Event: Typhoon Ruby
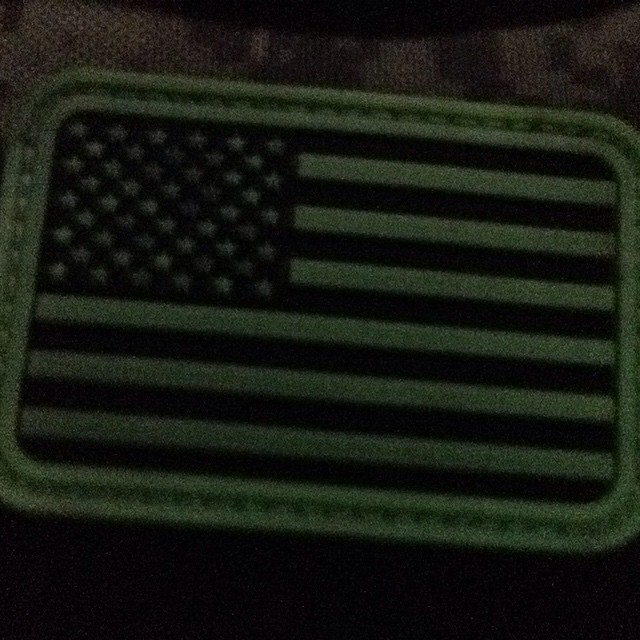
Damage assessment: no_damage